Radwa Mount

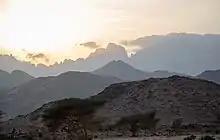
Radwa Mount

Radwa Mount is located in one of Yanbu's villages called Rakhou, which is in Al Medina area in the west of Saudi Arabia. This mountain is well known for its height, beauty and popularity. Radwa Mount consists of many mountains in one mount and it's one of Yanbu Al Nakhil Mountains. The mountain covers over 120 square kilometers and is over 27 kilometers long from the east to the west. Its highest mountain is 2282 meters high according to Places Names in Saudi Arabia' encyclopedia, page 57. Several mountains are over 868 meters tall.